Jani Radebaugh

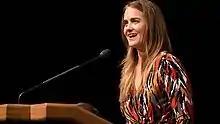
Jani Radebaugh at BYU in 2015

Radebaugh received a BS from Brigham Young University in Physics and Astronomy and a PhD from the University of Arizona in Planetary Science. She has been a professor of Geological Sciences at Brigham Young University since 2006 (full professor since 2019). She has conducted field research in terrestrial locations as Earth analogues for geological features on other worlds within the Solar System, including the Saharan, Arabian and Namib deserts to study giant sand dunes similar to those on Saturn's moon Titan, lava lakes in the Afar Valley, Vanuatu, and Kilauea as analogues for the active lava lakes of Jupiter's moon Io. She traveled to Iran's Lut Desert to study wind-carved ridges, termed yardangs, which are found on Mars, Venus and Titan and has spent four seasons (05-06, 08–09, 13–14, 16–17) in Antarctica with the U.S. Antarctic Search for Meteorites, where she helped recover meteorite samples from around the Solar System including the Moon and Mars.